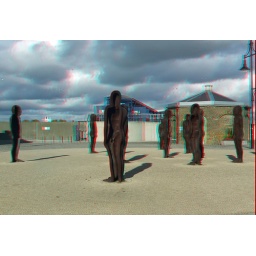
Firepower Royal Artillery museum in anaglyph 3D red cyan glasses to view